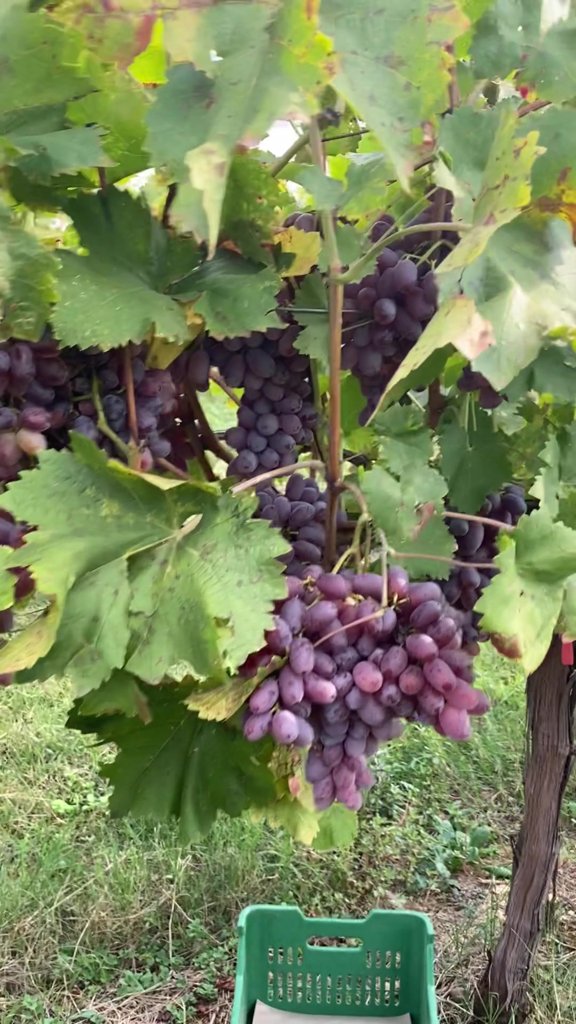
Berries visible: 206
Grape clusters: 6